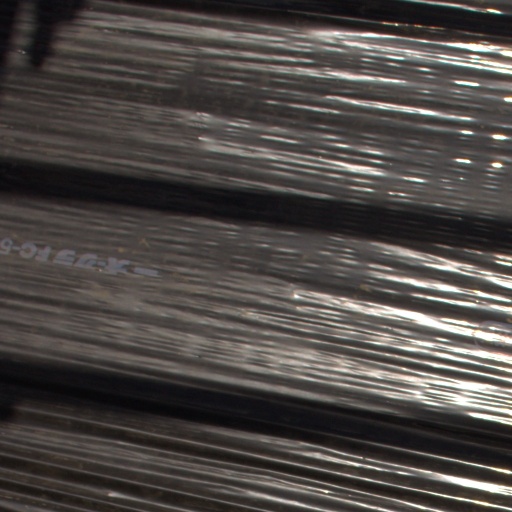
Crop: Jerusalem artichoke